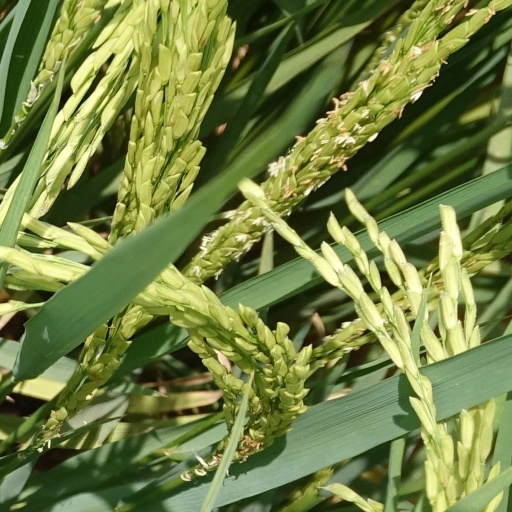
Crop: rice